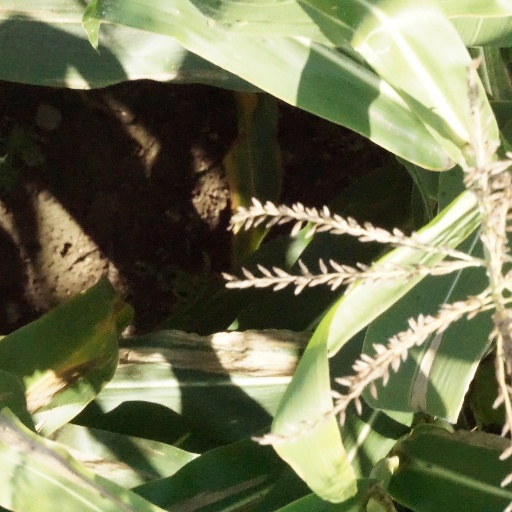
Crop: maize; corn